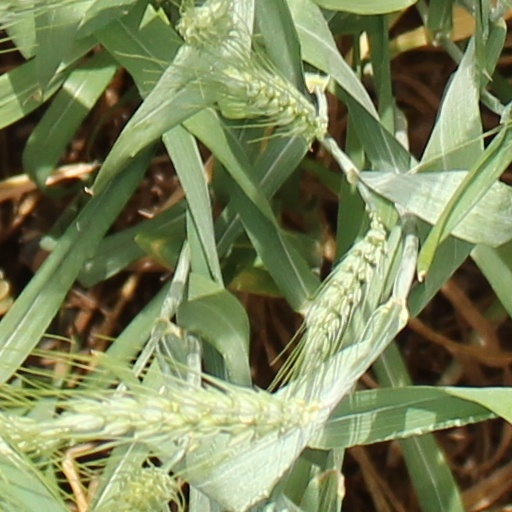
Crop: wheat